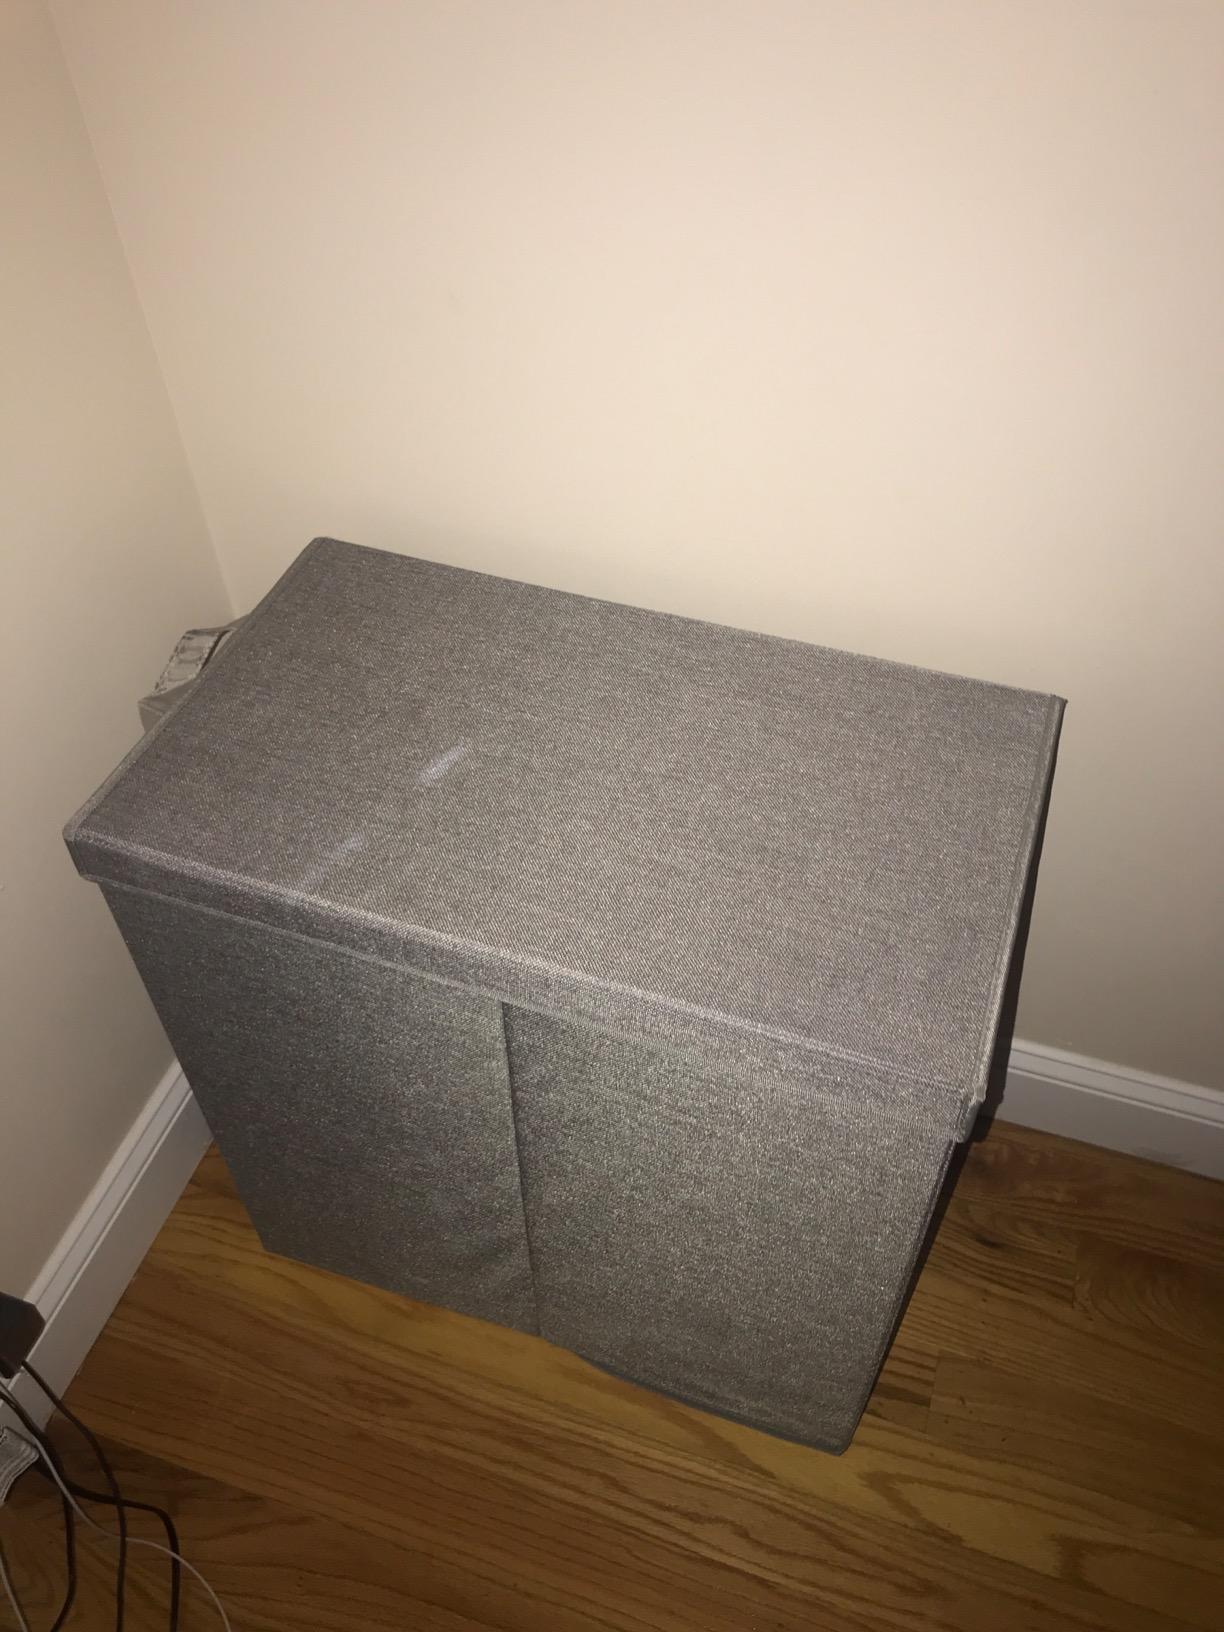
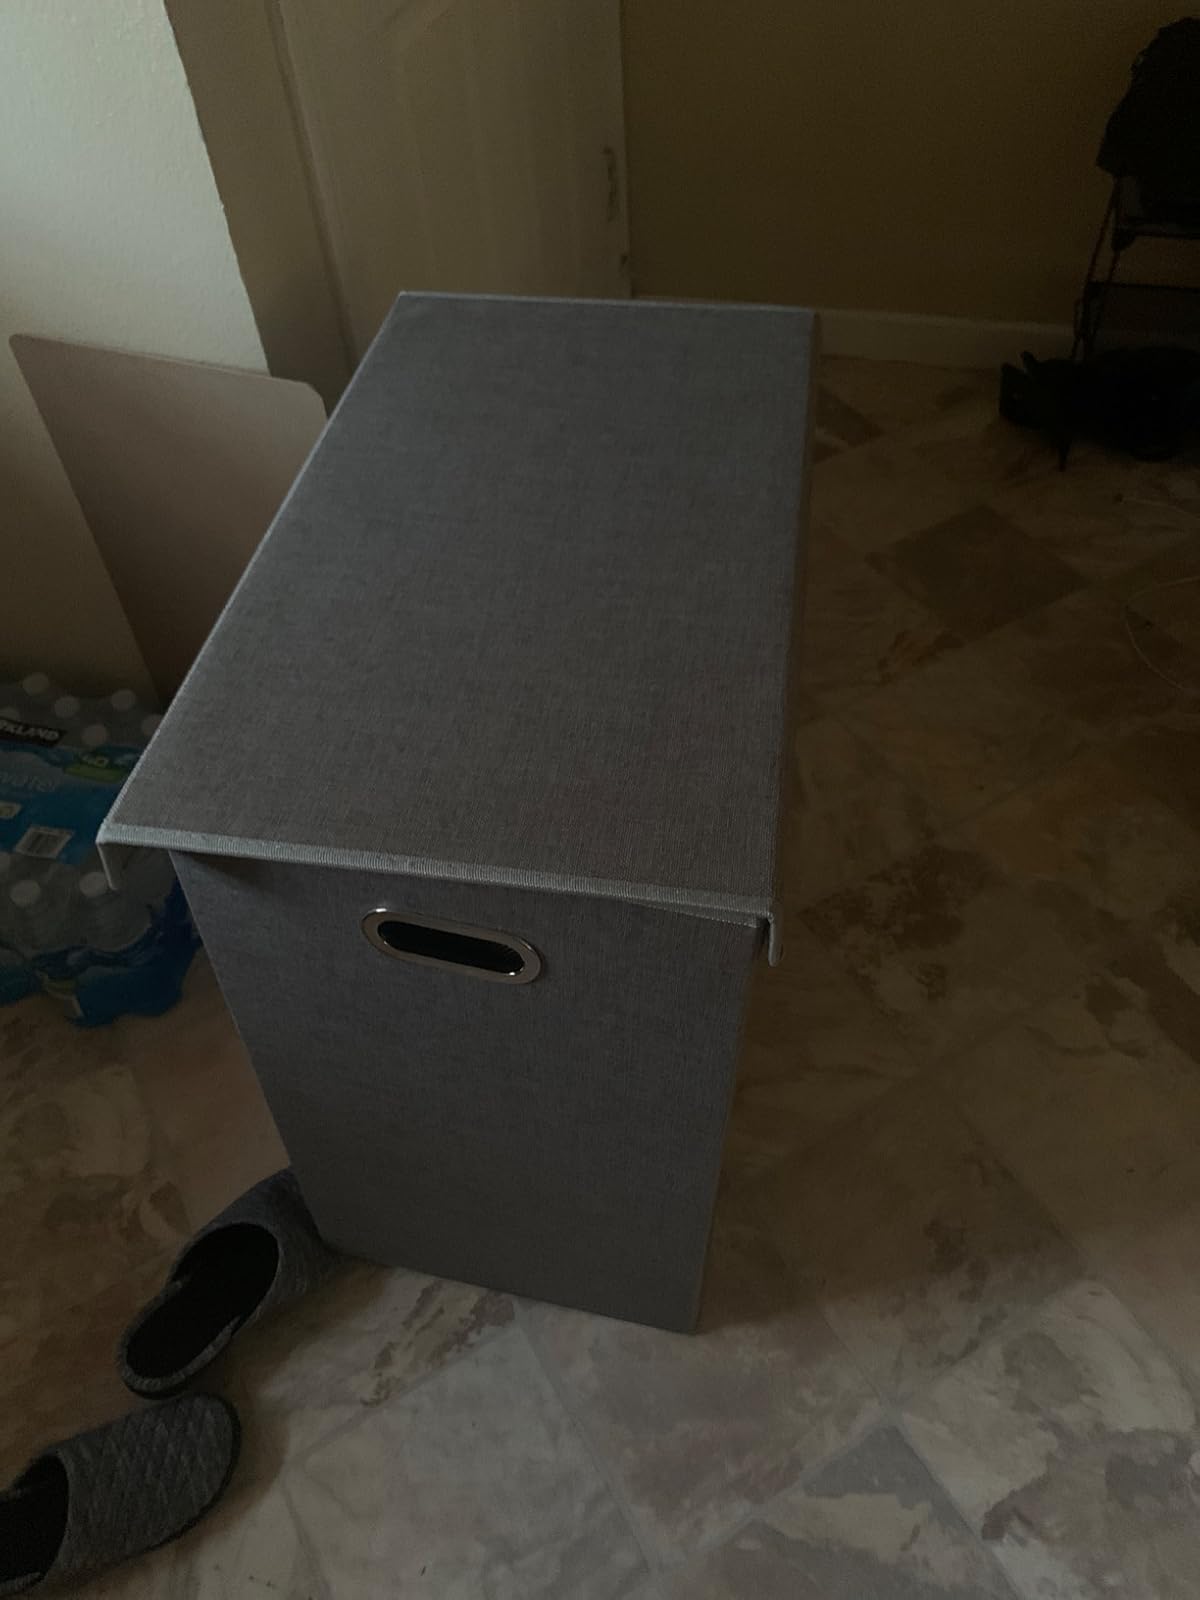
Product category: items_hamper
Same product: yes